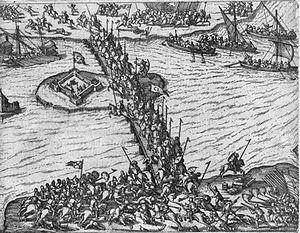
1595 est une année commune commençant un dimanche.